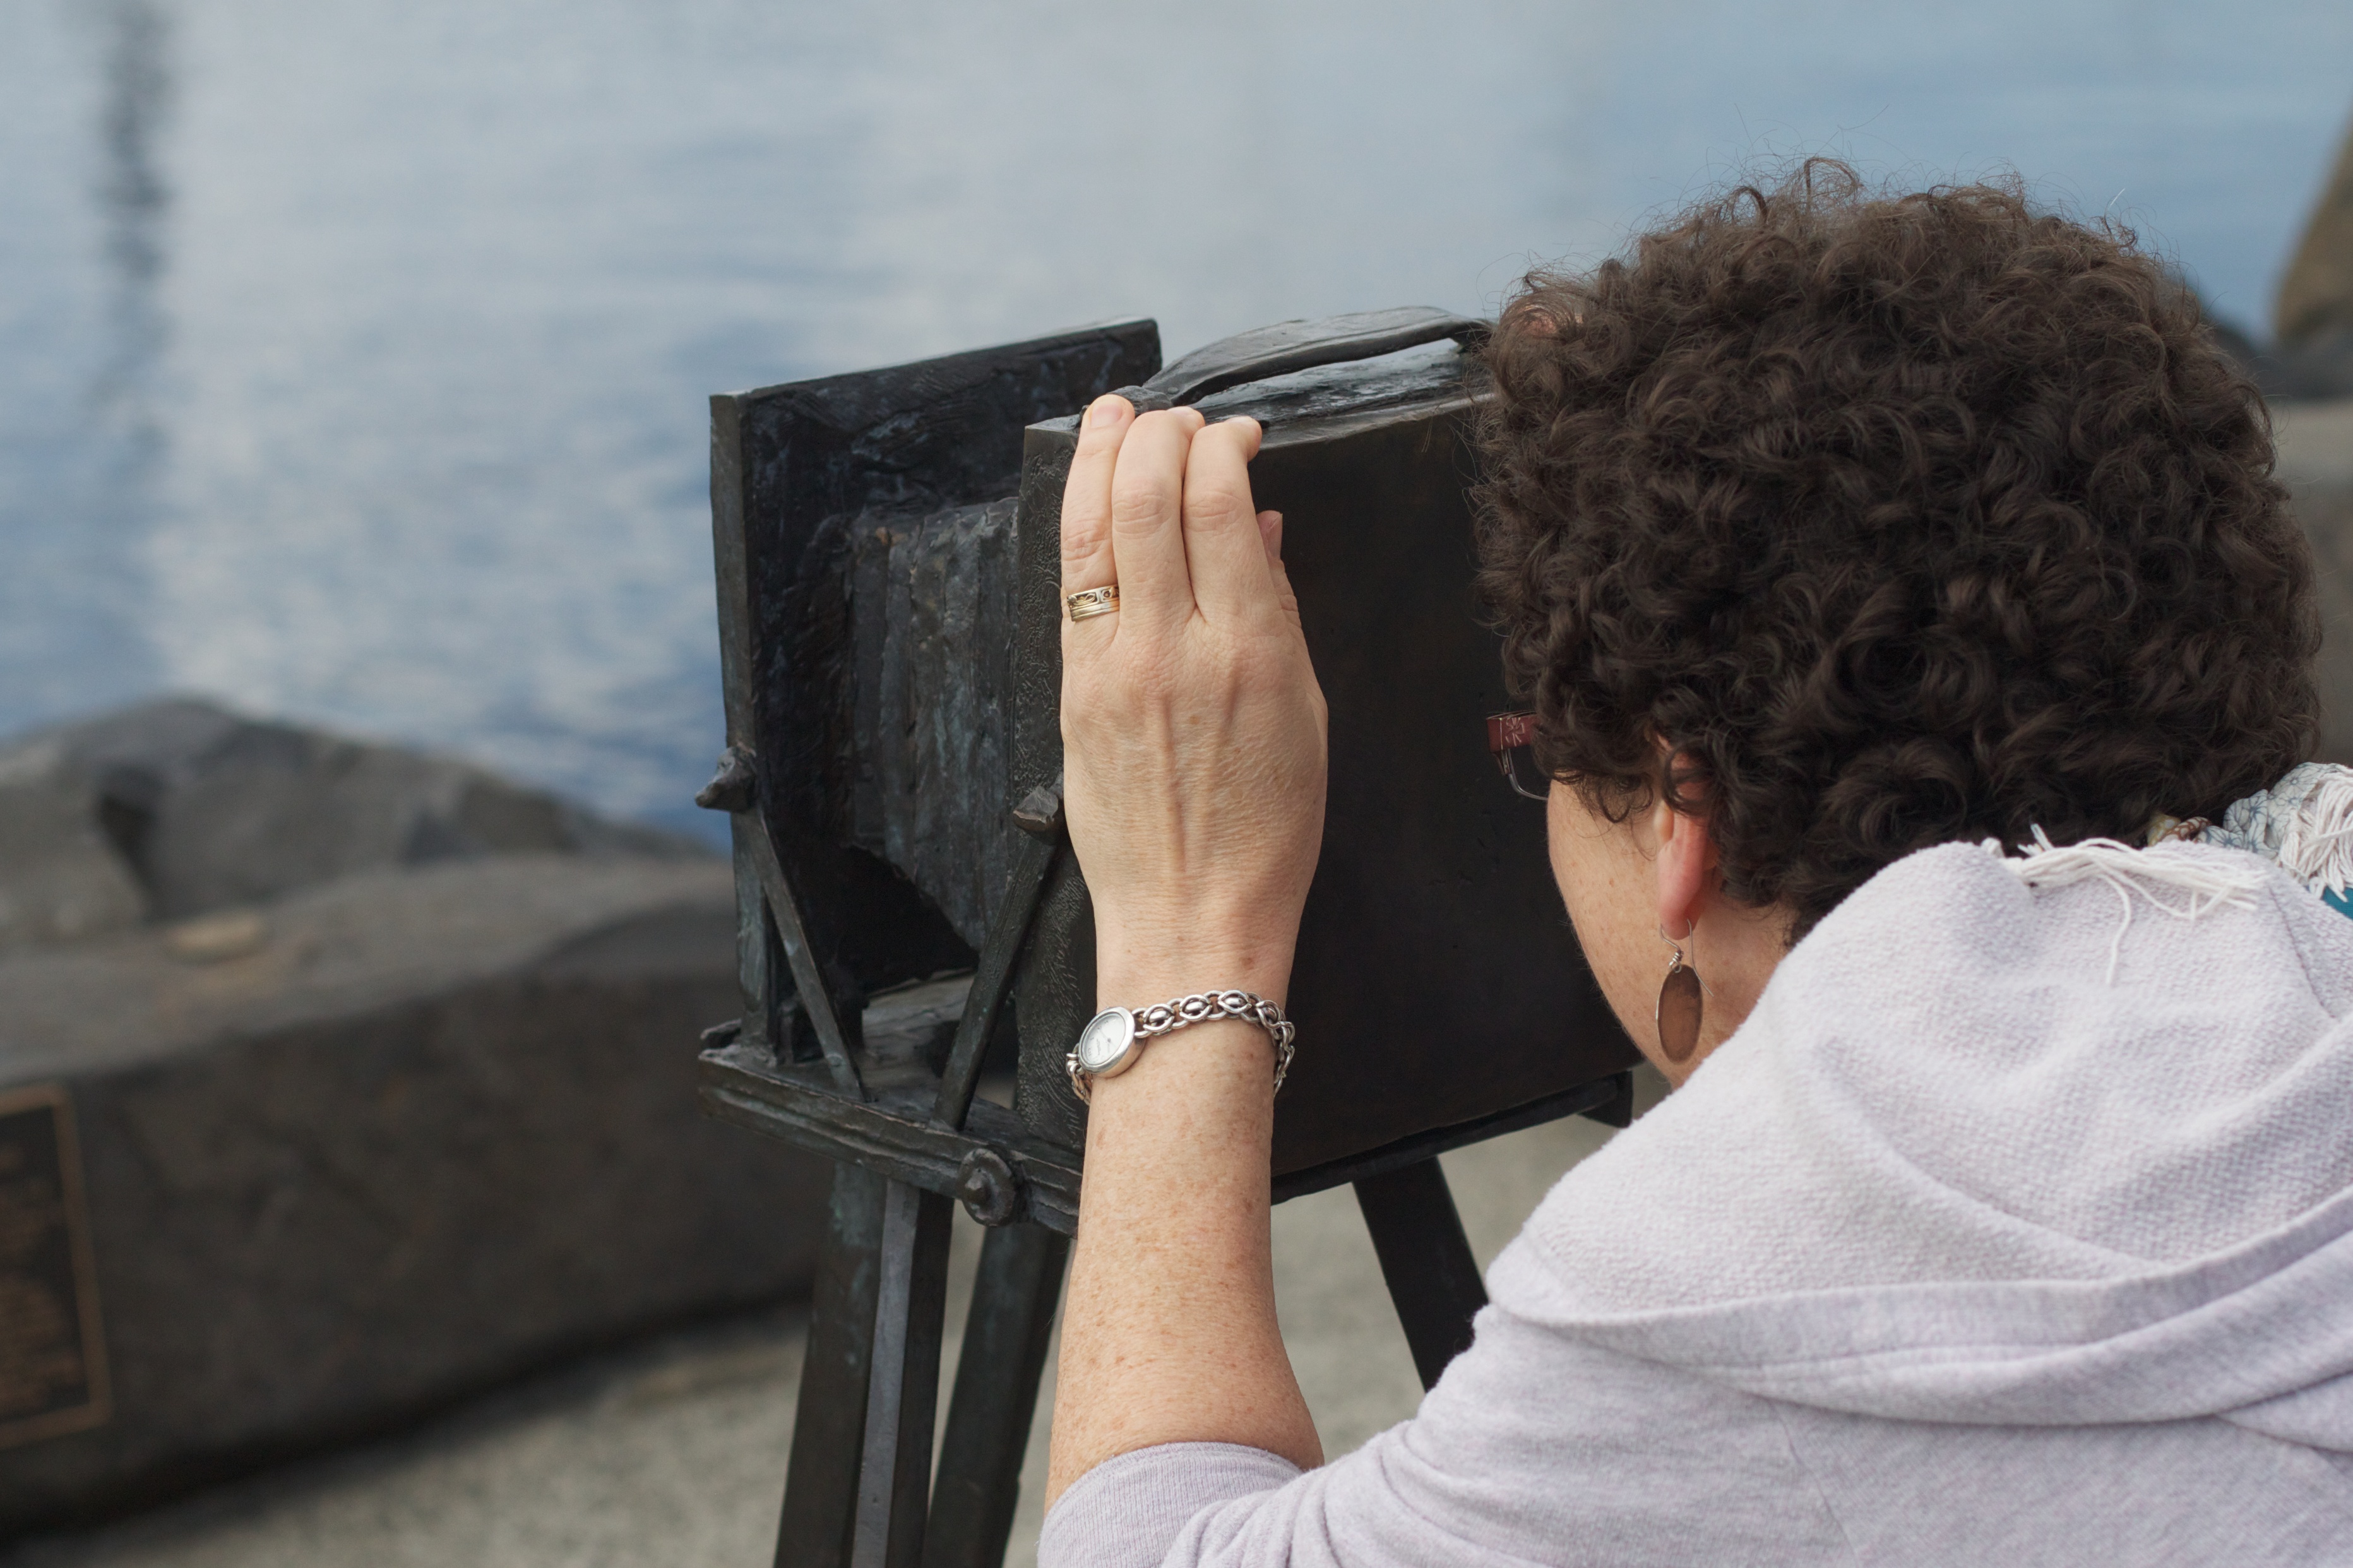
hand, person, portrait, spring, blue, photograph, auodyssey, interaction